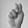
ASL letter: N